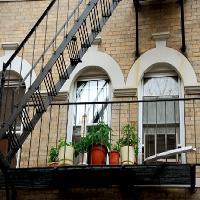
Weather: cloudy or overcast